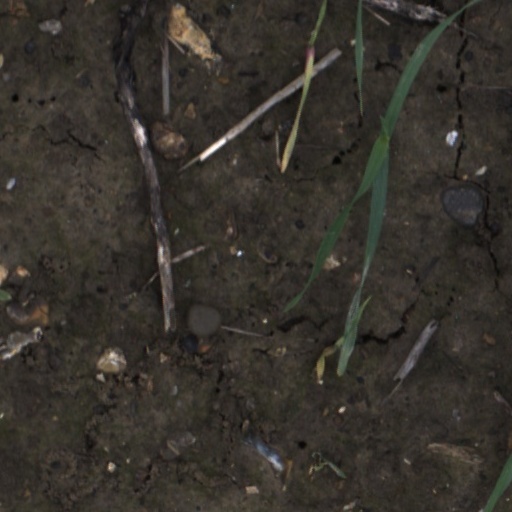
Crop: wheat